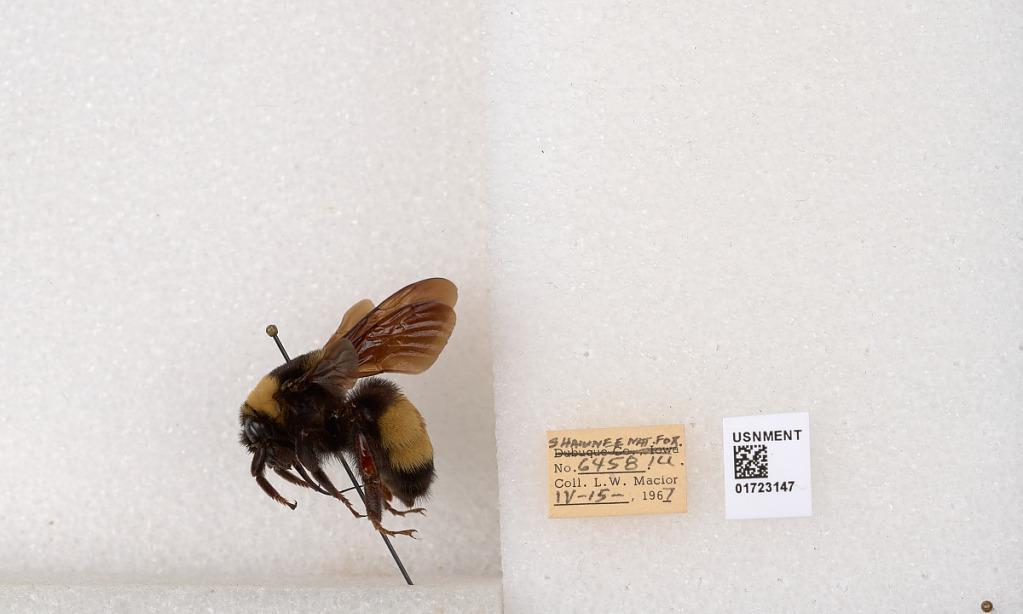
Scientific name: Bombus (Bombus) nevadensis auricormus
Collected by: L. Macior
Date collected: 1967-4-15
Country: United States
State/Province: Illinois
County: Johnson
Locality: Shawnee National Forest
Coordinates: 37.5114, -88.8011